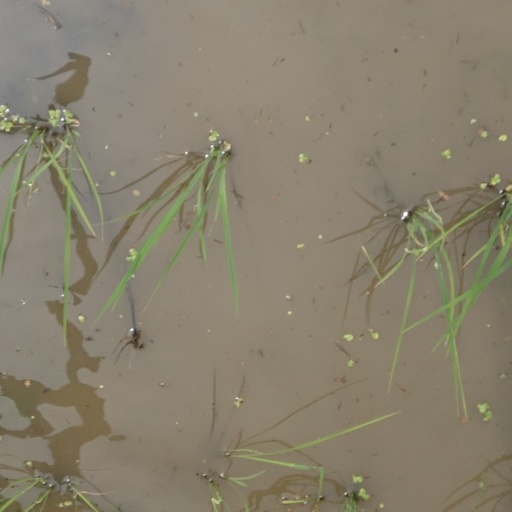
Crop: rice